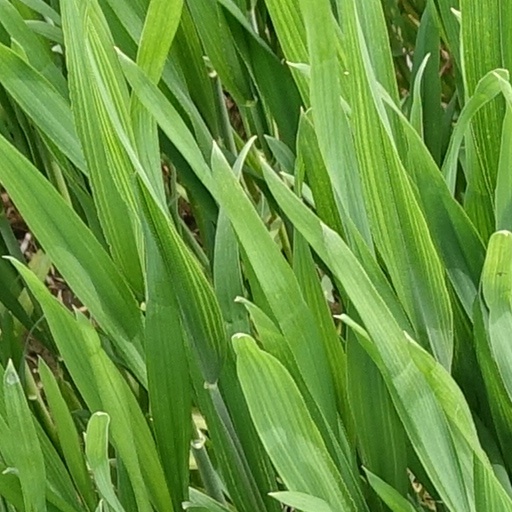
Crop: wheat